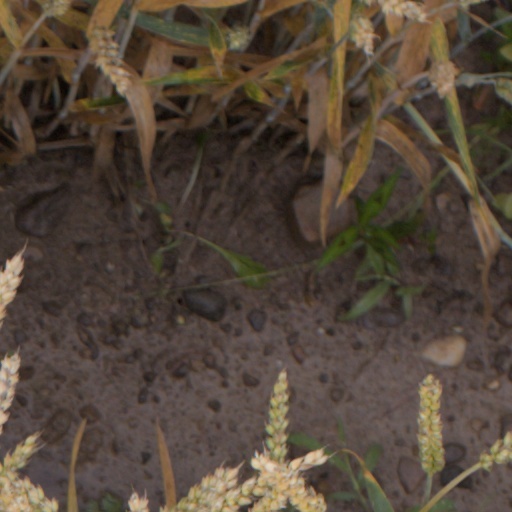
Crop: wheat